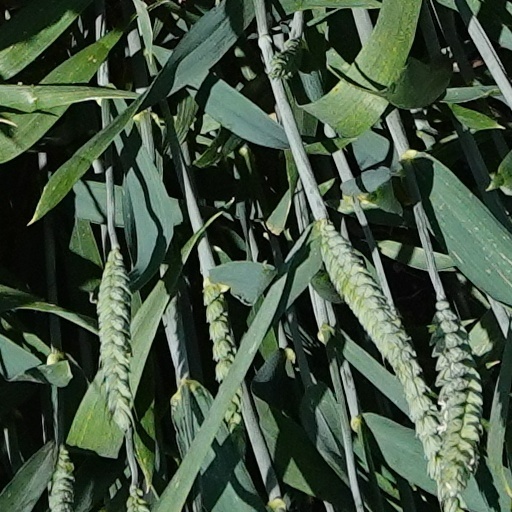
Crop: wheat